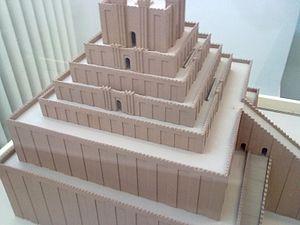
L’histoire de la tour de Babel est un épisode biblique rapporté dans la parashat Noa'h, dans le Livre de la Genèse Gn 11,1-9, peu après l'épisode du Déluge.